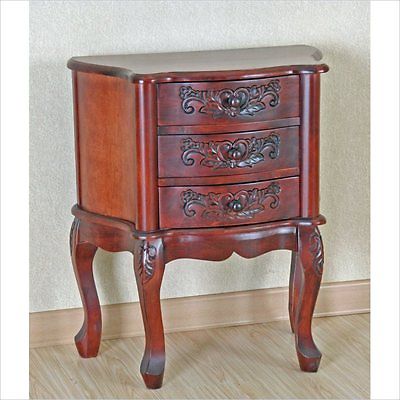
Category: table